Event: Nepal Earthquake
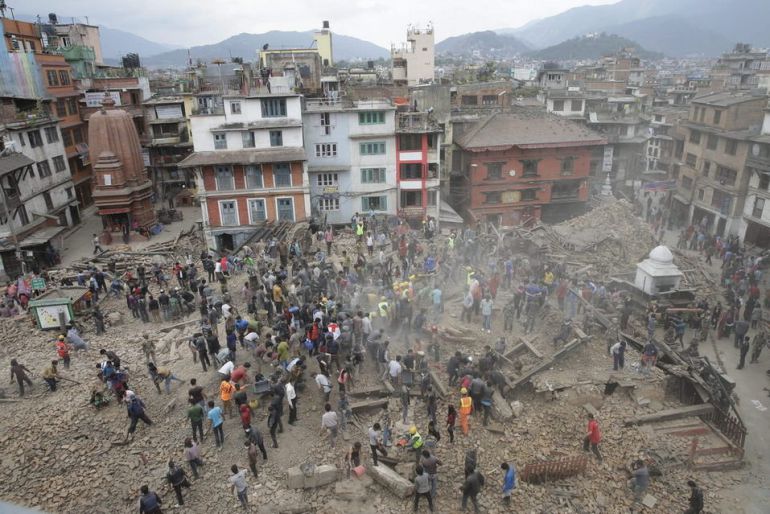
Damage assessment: damage